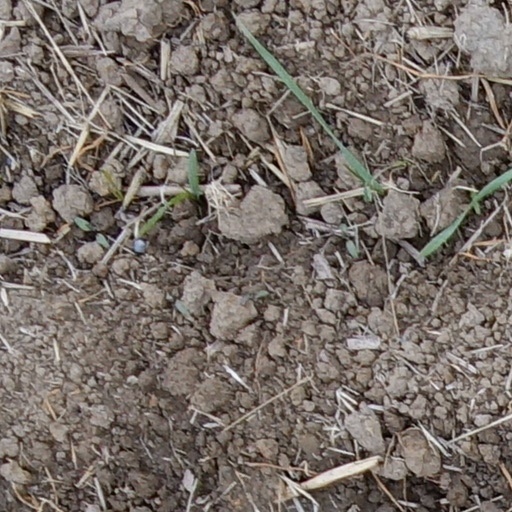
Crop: wheat